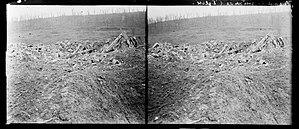
Amas de ruines et de gravats de l'église d'Allemant (Aisne) rasée par les bombes. 1918. Guerre 1914-1918.
Allemant est une commune française située dans le département de l'Aisne, en région Hauts-de-France.